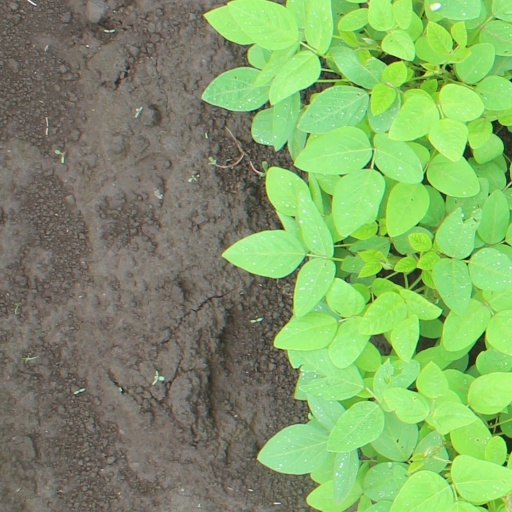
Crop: soybean